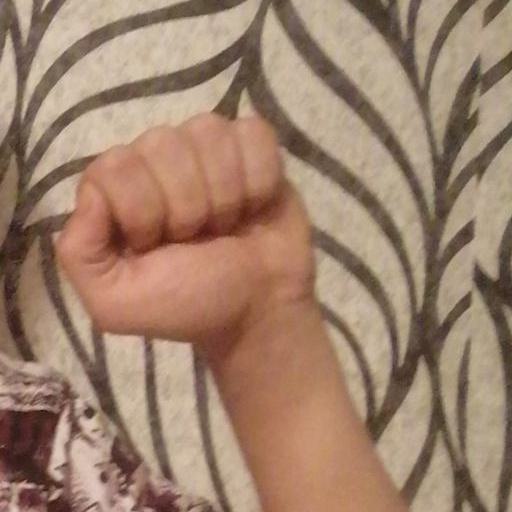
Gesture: fist